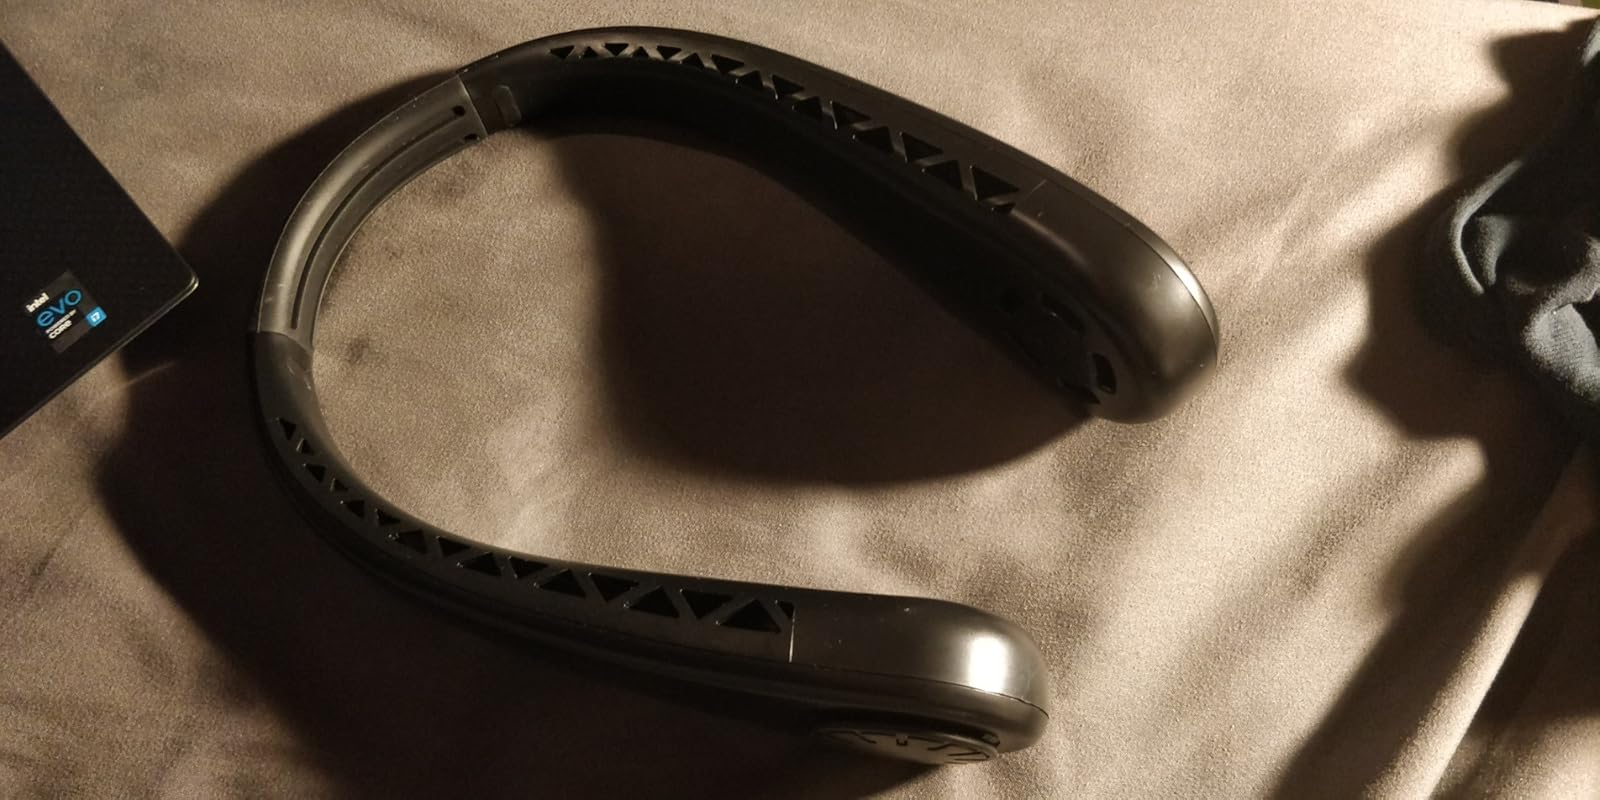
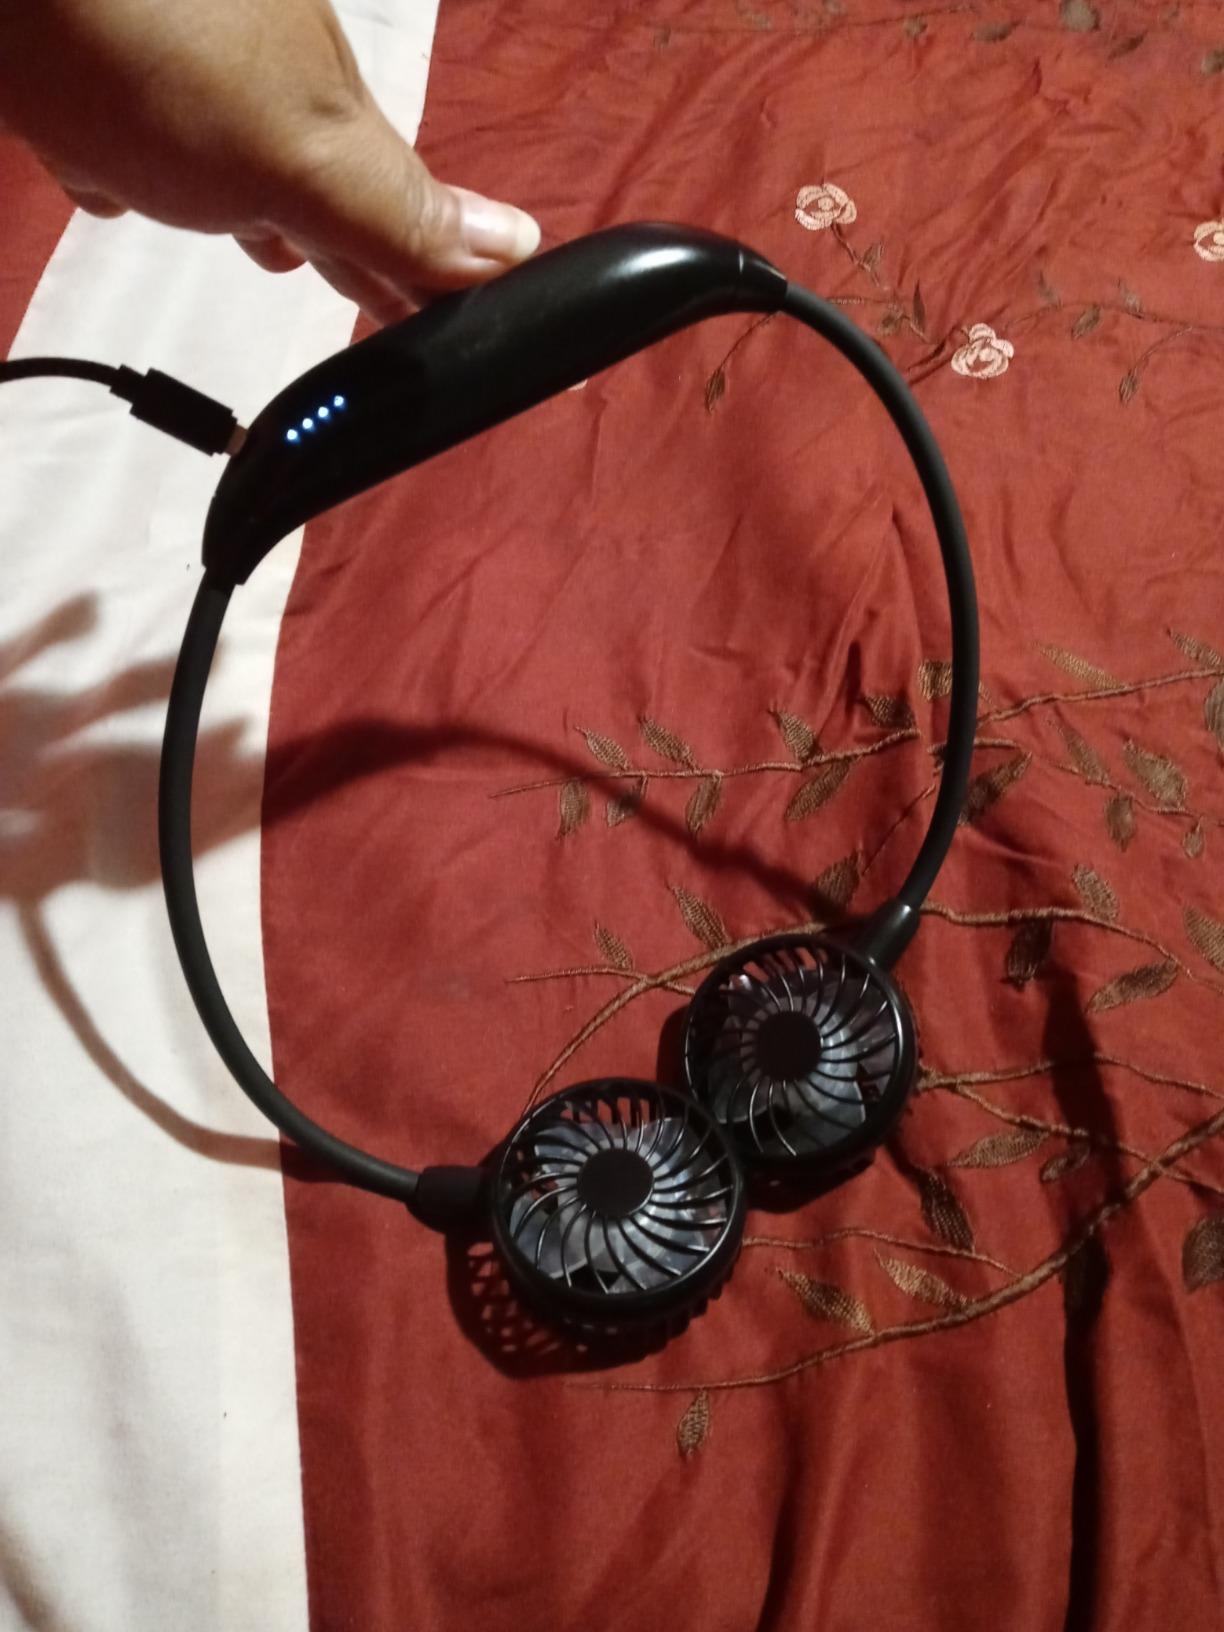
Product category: fan
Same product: no